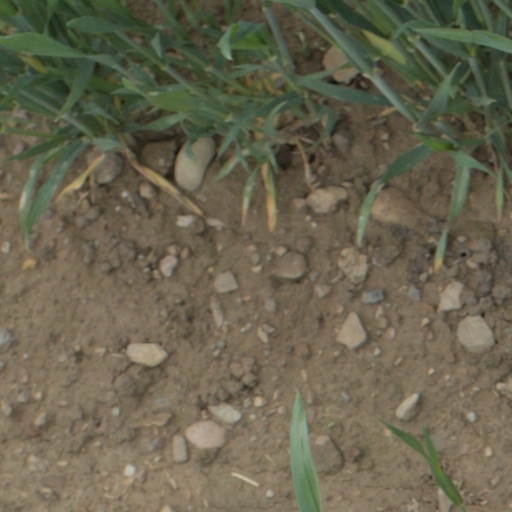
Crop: wheat